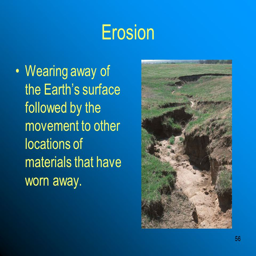
erosion wearing away of surface followed by the movement to other locations of materials that have worn away .